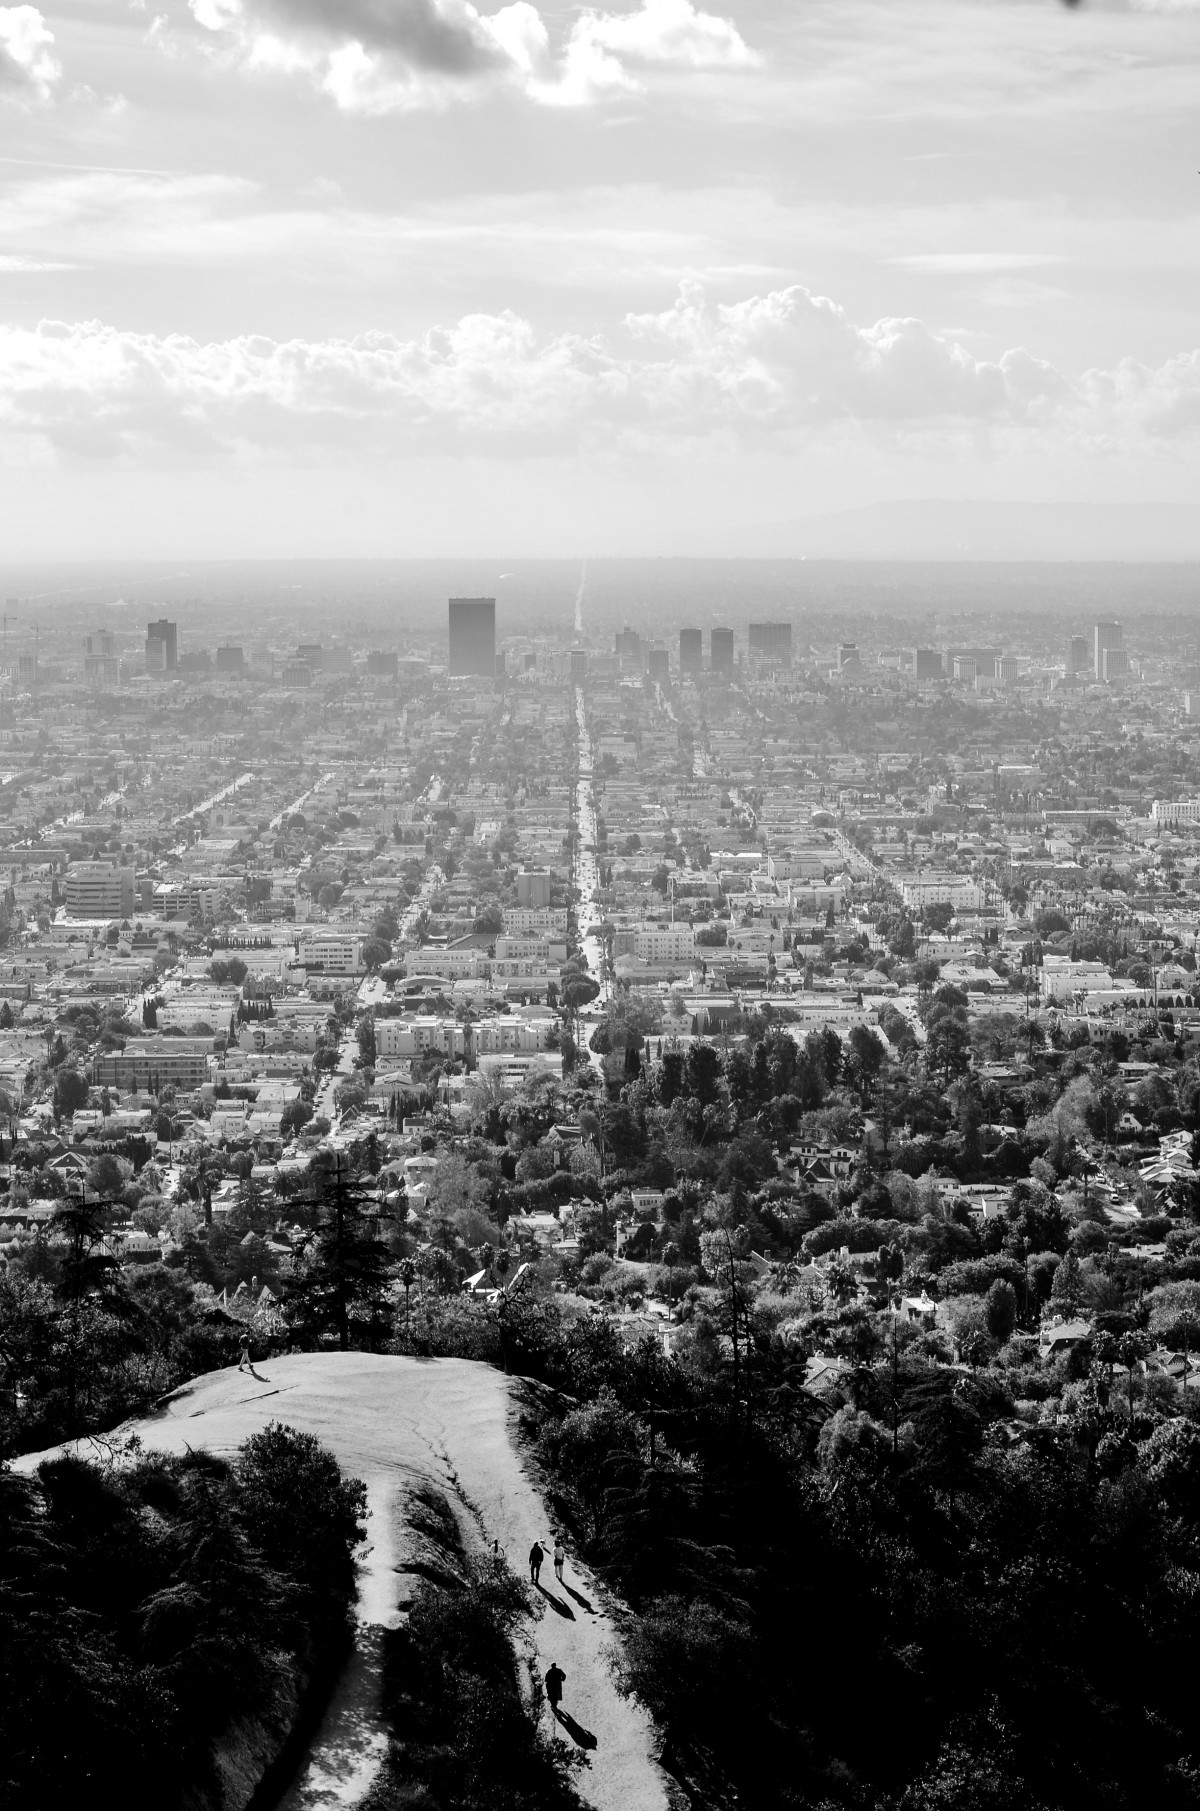
Tags: cloud, black and white, sky, skyline, city, skyscraper, cityscape, rural, tower, flight, haze, residential, urban sprawl, grayscale and black, aerial photography, monochrome photography, atmospheric phenomenon